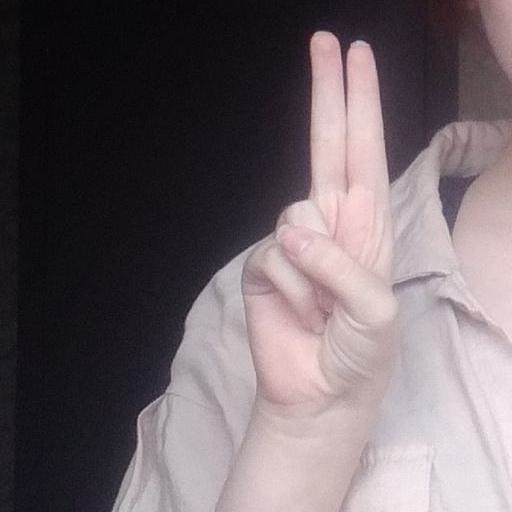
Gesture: two_up